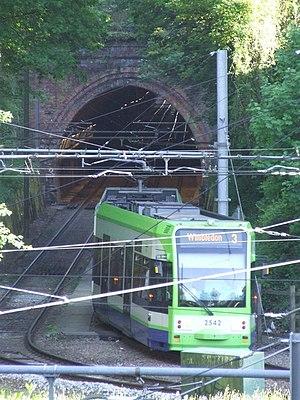
Le 9 novembre 2016, un tramway exploité par Tramlink, desservant la ville de Croydon et ses environs dans le Sud de Londres, en Angleterre, a déraillé et s'est renversé sur un virage en approche d'un carrefour. Il y a eu sept morts et 58 blessés, seize d'entre eux ont subi des blessures graves. Le tramway transportait plus de 70 passagers. Il a été le premier accident de tramway mortel dans le Royaume-Uni depuis 1959.